Theatre of Pompey

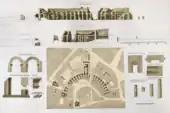
Victoire Baltard's 1837 archaeological plan of the theatre. In the centre is a top-down view of the remains. At the top are two cross-sections showing what is left of the theatre.

Luigi Canina (1795–1856) was the first to undertake serious research on the theatre. Canina examined what ruins he could and then combined this information with Vitruvius' famous description of a Roman theatre, thereby producing a working plan of the theatre. Later in 1837, Victoire Baltard used Canina's work, as well as information gleaned from the "Forma Urbis" to construct a more refined plan. Much like Piranesi before him, Baltard also created a sketch of what the ruins would look like were they to be completely excavated.